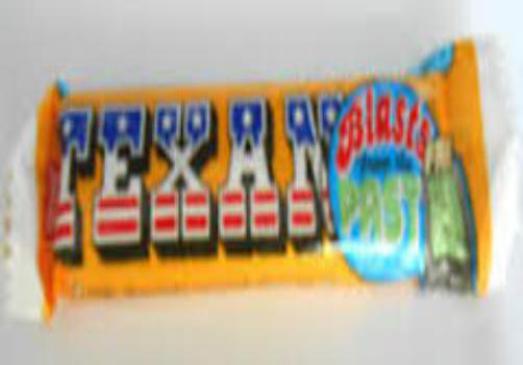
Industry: Food